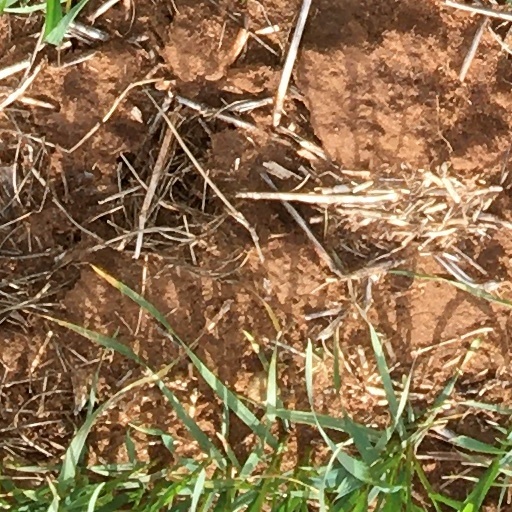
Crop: wheat